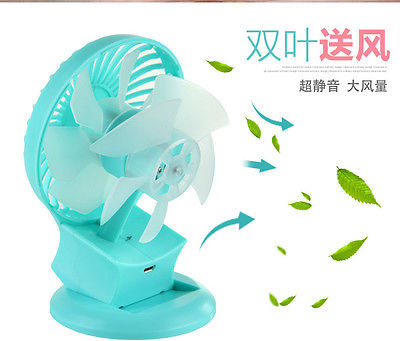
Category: fan